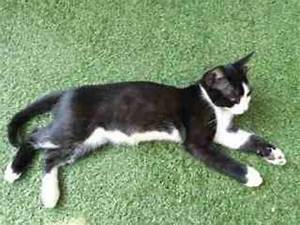
Label: gatto